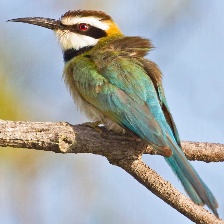
Species: WHITE THROATED BEE EATER
Scientific name: MEROPS ALBICOLLIS
ImageNet parent category: bee_eater